Donner Party timeline

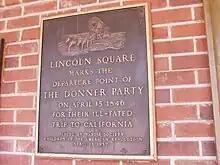
Plaque commemorating Donner Party in Springfield, Illinois. Placed by the Children of the American Revolution.

There were 87 emigrants in the Donner Party, plus Luis and Salvador, two California Indians who joined them in Nevada, for a total of 89 people. Of the 89, a net of 81 people were trapped in the mountains, due to additions and departures from the group during the journey.